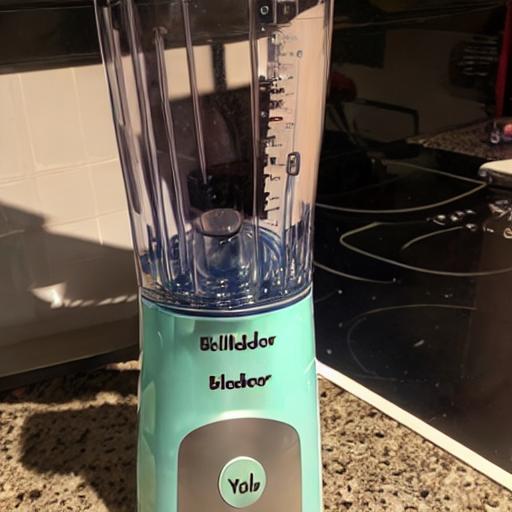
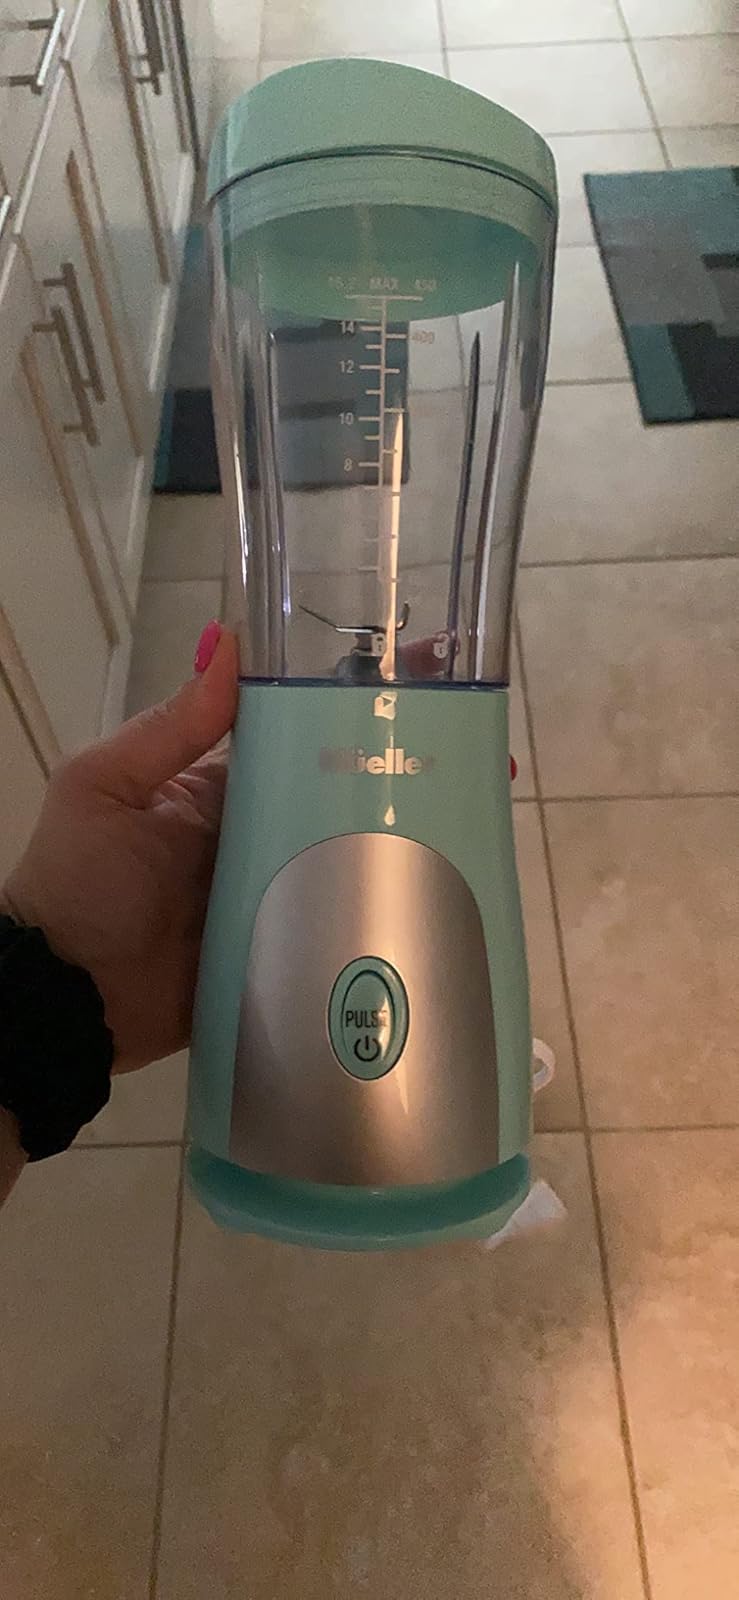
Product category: items_blender
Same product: no